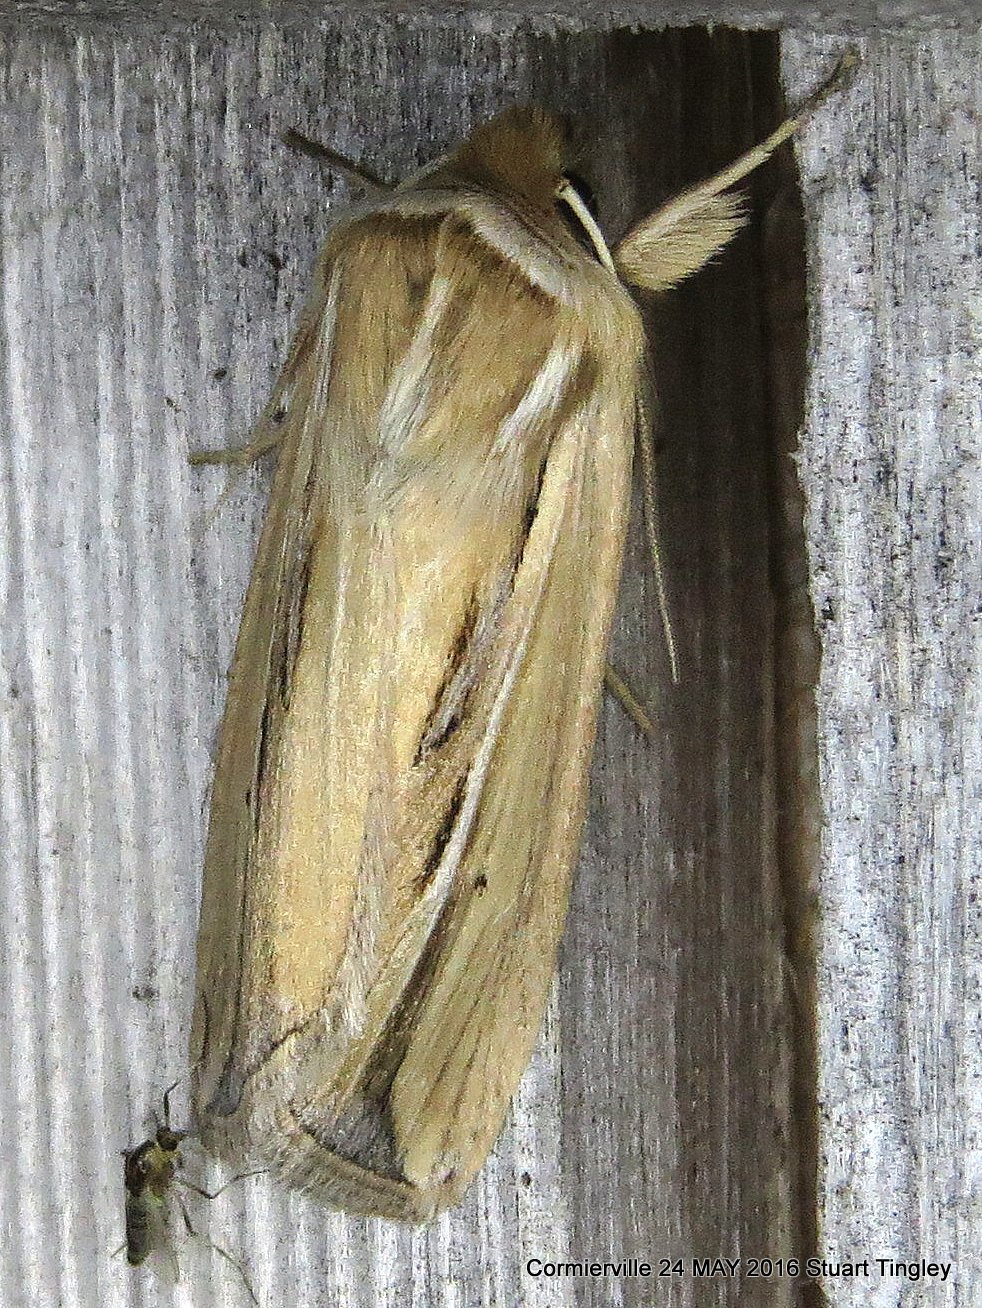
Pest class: wheathead_armyworm_Dargida_diffusa